Augsburger Verkehrs- und Tarifverbund

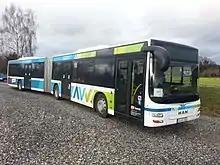
Bus of DB Regio Bus Bayern GmbH (DRB) in the new AVV design.

The Augsburger Verkehrs- und Tarifverbund (German for Augsburg Transport and Tariff Association) or AVV is the transit authority of the city of Augsburg, located in Swabia, Bavaria, Germany. Its jurisdiction covers the city and its surrounding area, responsible for the commuter trains, the Augsburg tramway and buses.